Art Heist

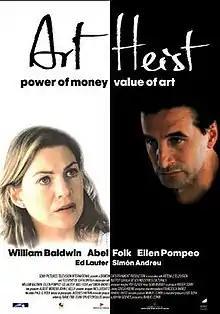
Film poster

Art Heist is a 2004 action thriller film directed by Bryan Goeres and starring William Baldwin, Ellen Pompeo, and Abel Folk. Written by Diane Fine and Evan Spiliotopoulos, and produced by Manual Corbi, it was released on July 13, 2004.